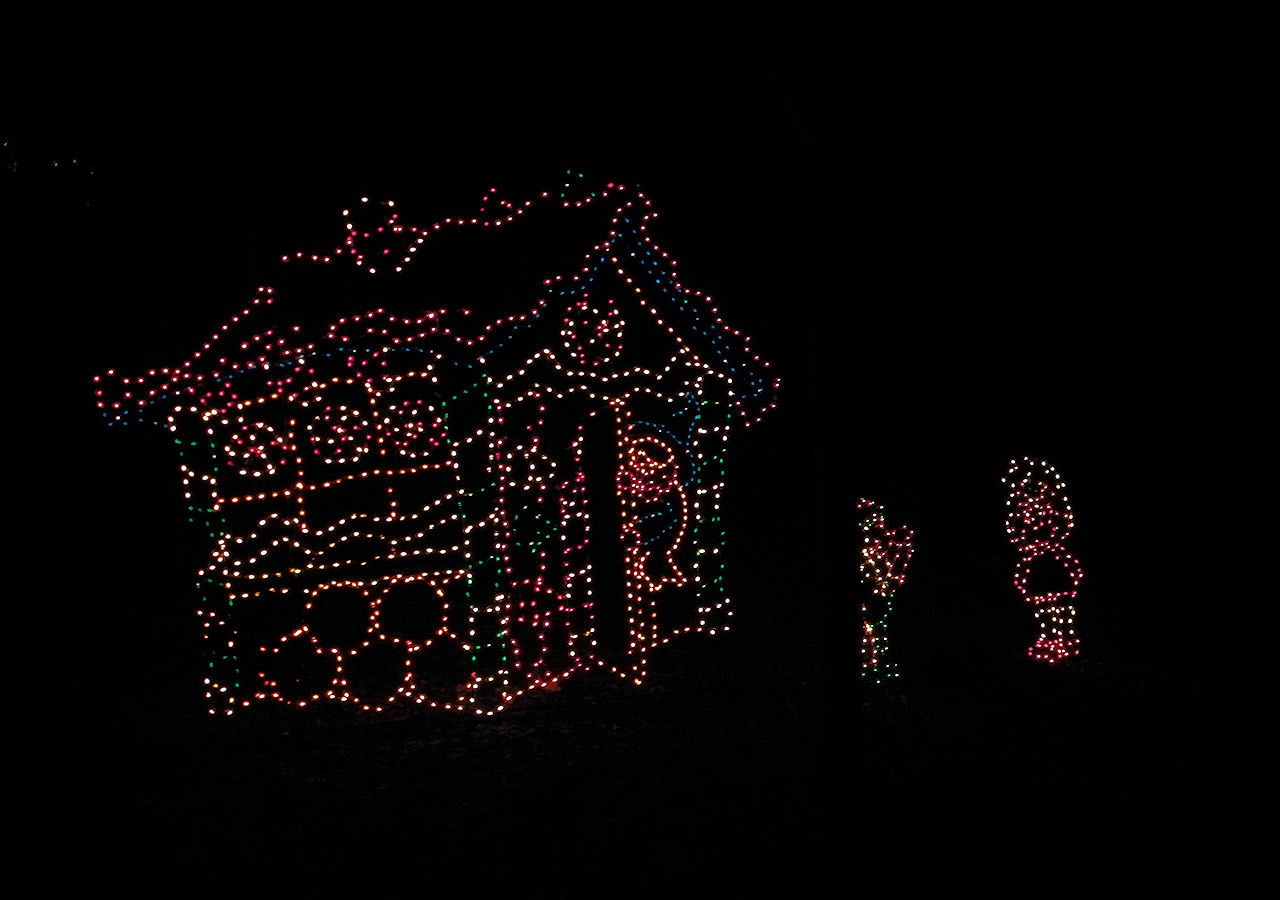
light, architecture, house, red, darkness, decor, bread, christmas decoration, objects, holidays, seasons, effects, ginger, christmas lights